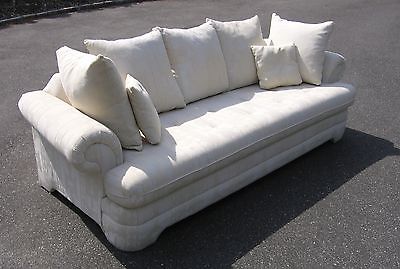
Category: sofa